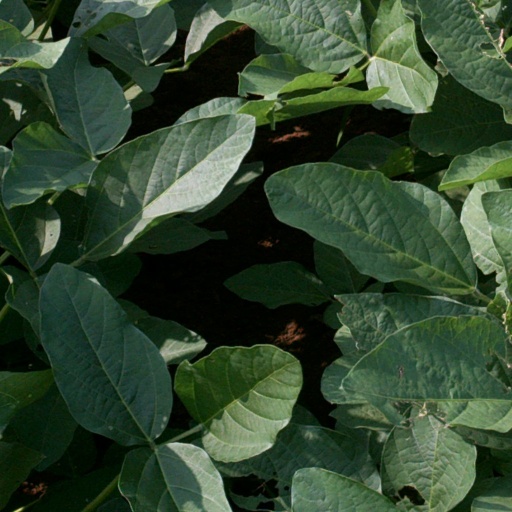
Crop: soybean